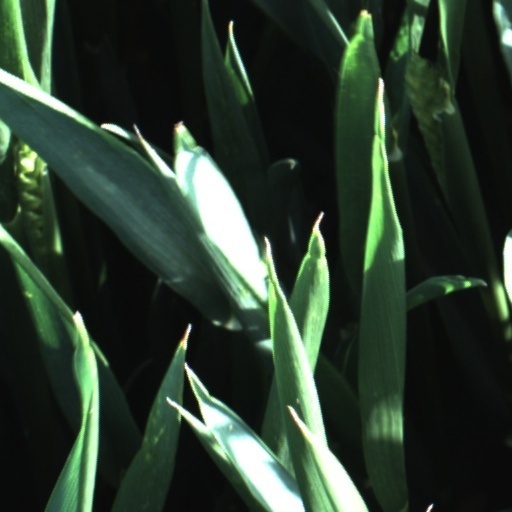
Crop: wheat